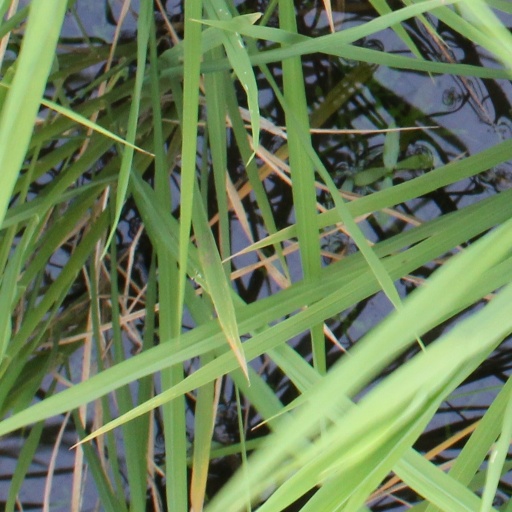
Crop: rice